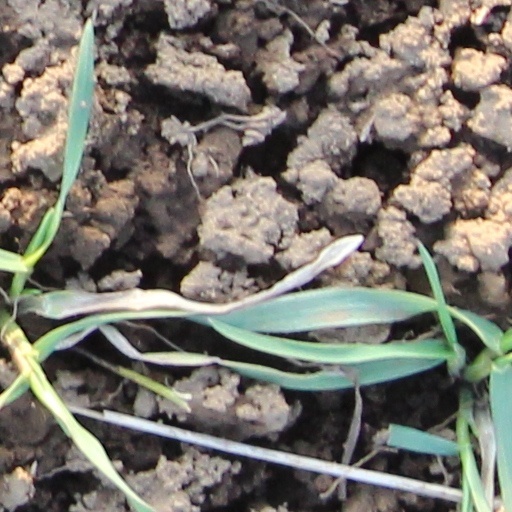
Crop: wheat